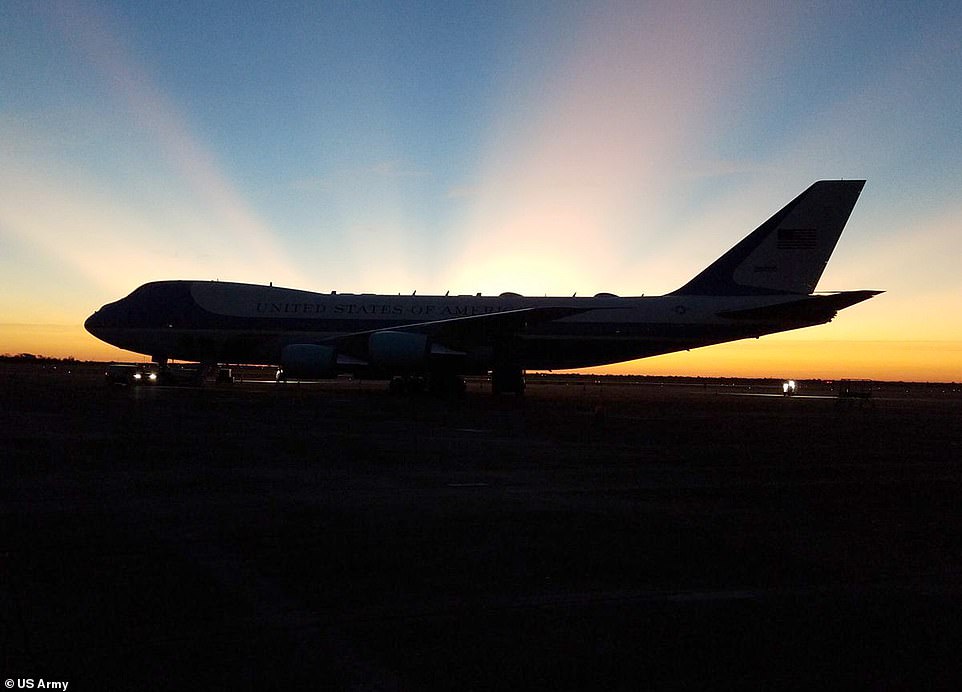
Vehicle type: Planes